Roman glass

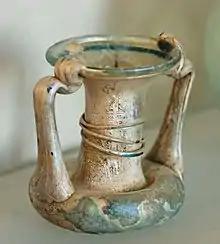
A double-handled glass vial from Syria, c. 4th century AD

The glass industry was therefore a relatively minor craft during the Republican period; although, during the early decades of the 1st century AD the quantity and diversity of glass vessels available increased dramatically. This was a direct result of the massive growth of the Roman influence at the end of the Republican period, the Pax Romana that followed the decades of civil war, and the stabilisation of the state that occurred under Augustus' rule. Still, Roman glasswares were already making their way from Western Asia (i.e. the Parthian Empire) to the Kushan Empire in Afghanistan and India and as far as the Han Empire of China. The first Roman glass found in China came from an early 1st-century BC tomb at Guangzhou, ostensibly via the South China Sea.